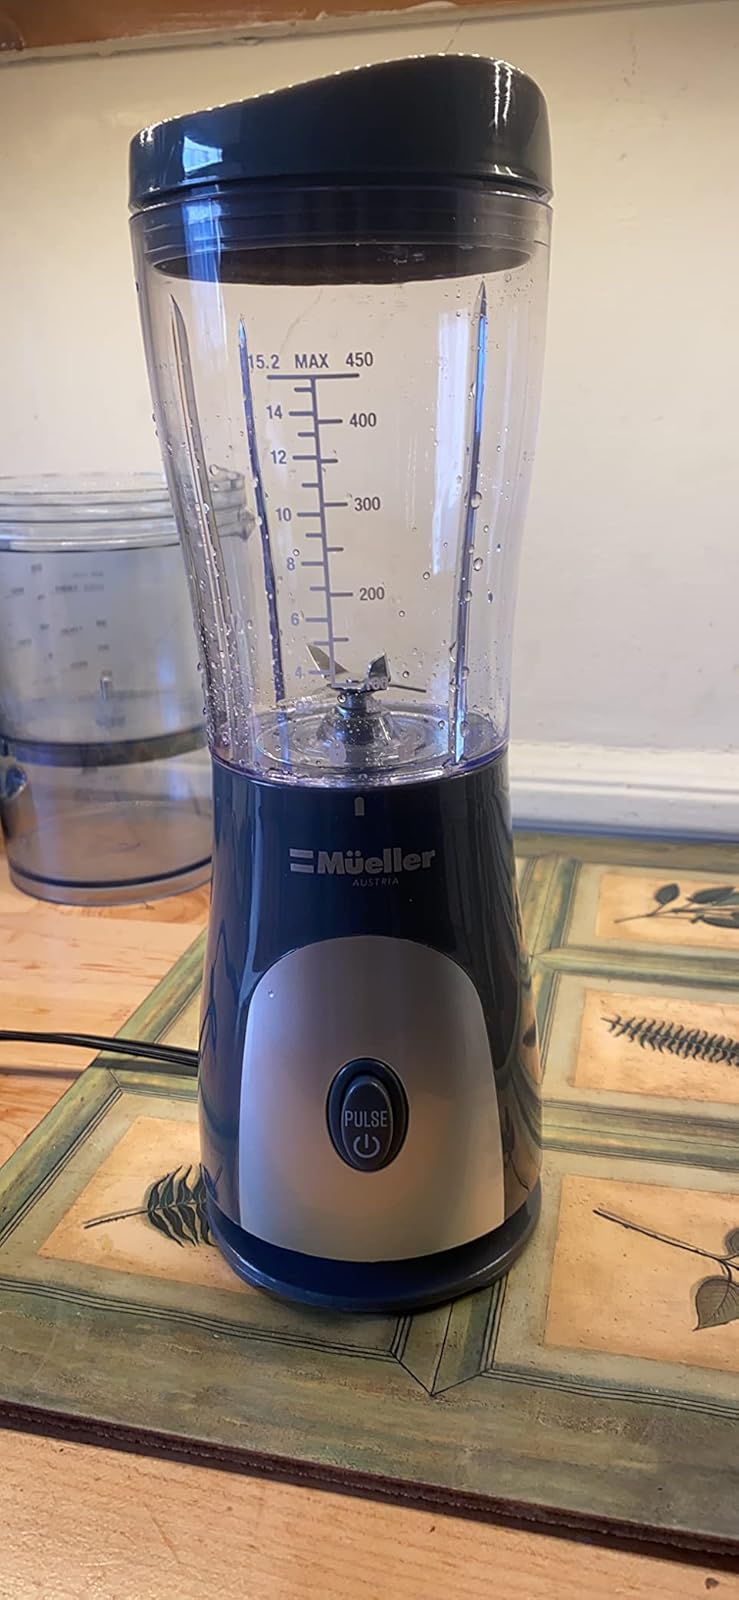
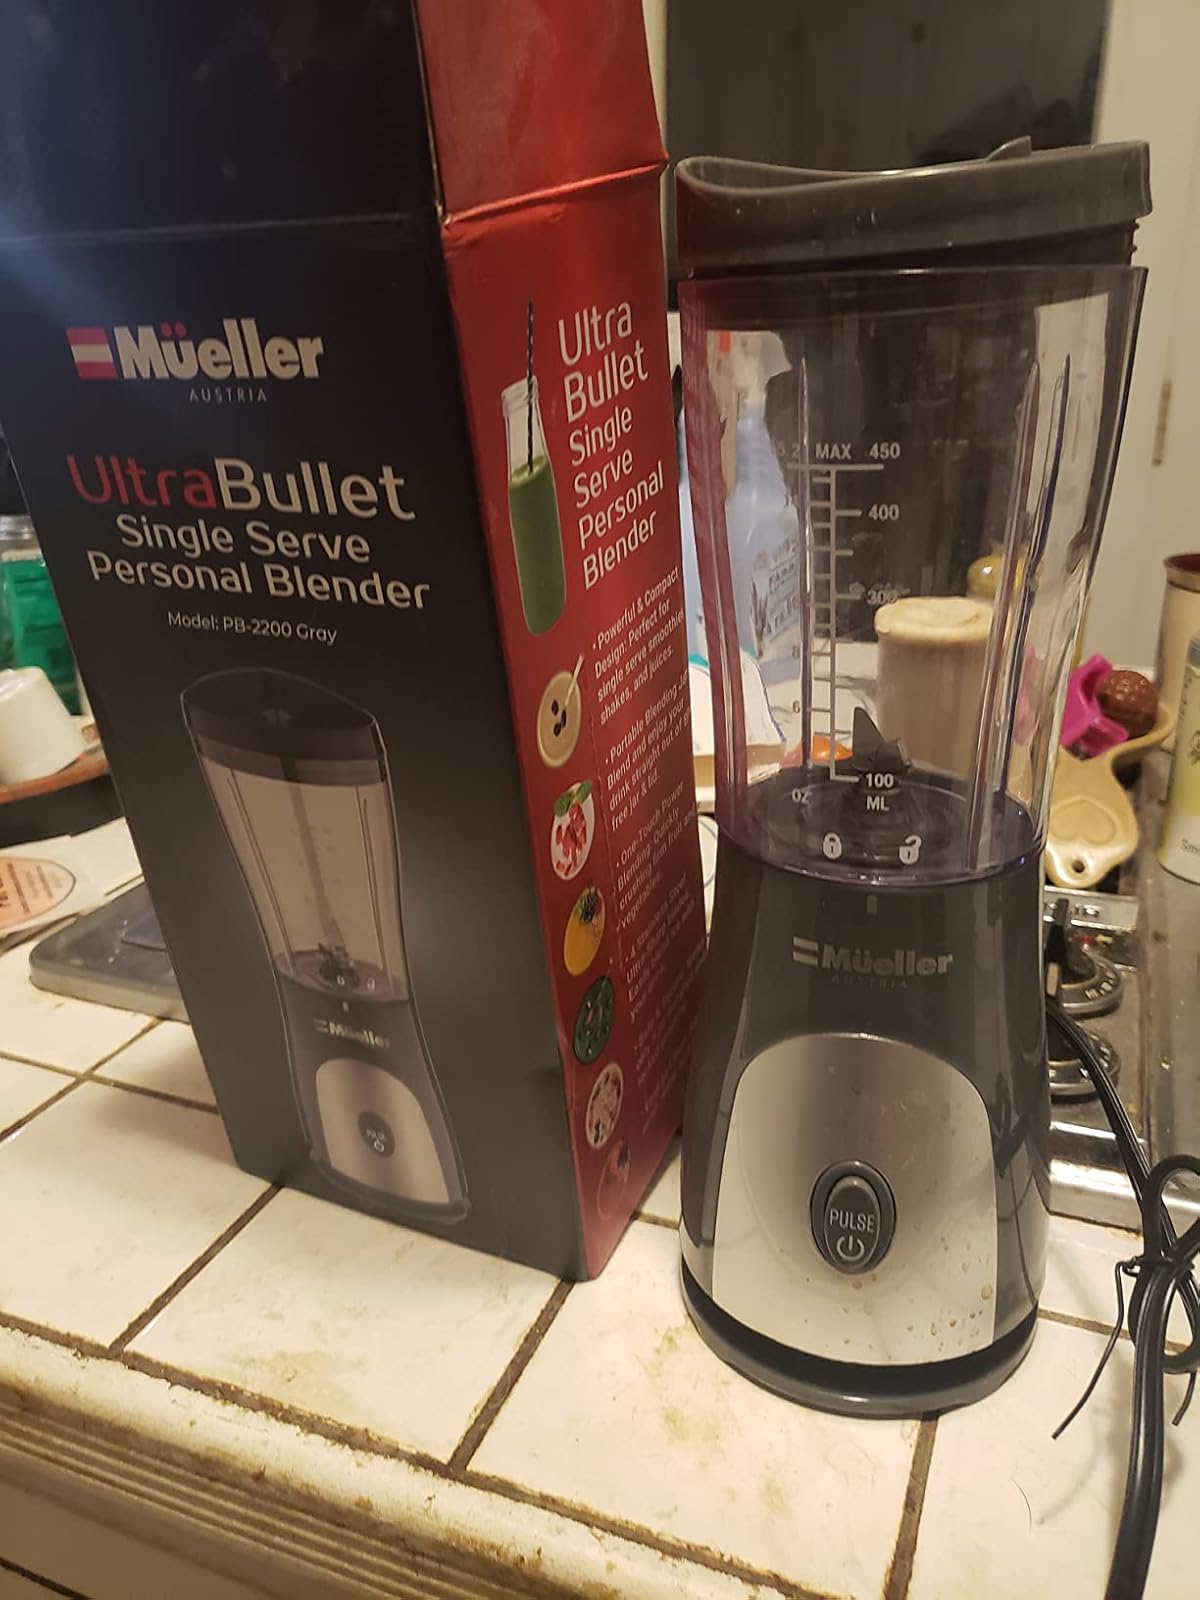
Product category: items_blender
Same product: yes